Eucalyptus diminuta

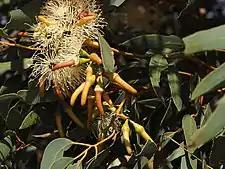
flowers and buds

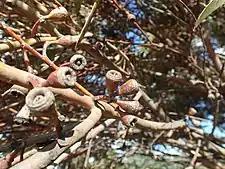
fruit

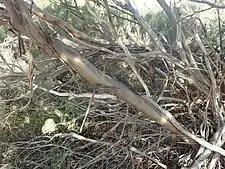
bark

"Eucalyptus diminuta" is a mallee that typically grows to a height of and forms a lignotuber. It has smooth silvery to greyish bark, sometimes with a short stocking of rough flaky bark near the base. Young plants and coppice regrowth have dull, bluish, egg-shaped to lance-shaped leaves long and wide. Adult leaves are lance-shaped, long and wide on a petiole long. The buds are arrange in groups of seven on a thin, pendulous, unbranched peduncle long, the individual buds on a pedicel long. Mature buds are elongated with a rounded tip, long and wide with a conical to horn-shaped operculum. Flowering occurs between July and November and the flowers are creamy white. The fruit is a woody, conical to cup-shaped or bell-shaped capsule long wide with the valves near rim level.